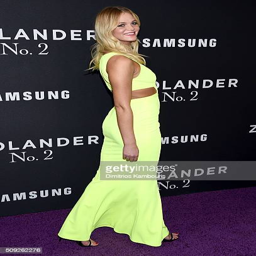
actor attends the world premiere